Belgorod

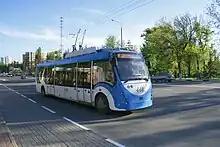
AKSM-420 Vitovt trolleybus

Joasaph of Belgorod, an 18th-century bishop of Belgorod and Oboyanska, became widely venerated as a miracle worker and was glorified as a saint of the Russian Orthodox Church in 1911.